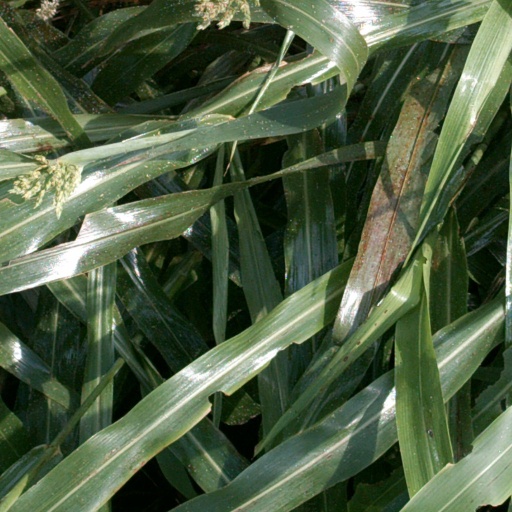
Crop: sorghum